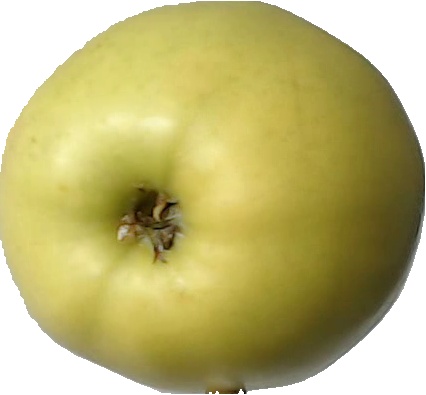
Label: apple_golden_2